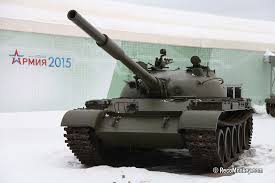
Label: Tank